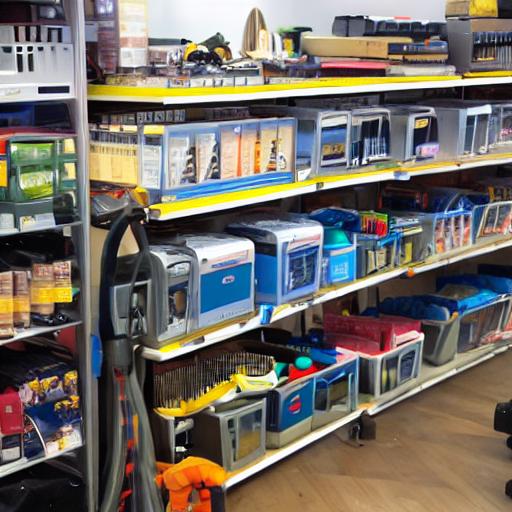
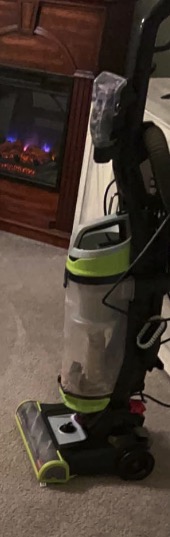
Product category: items_vacuum
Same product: no